José Manuel Urtain

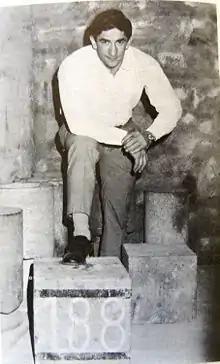

José Manuel Ibar Azpiazu (also known as Urtain; 14 May 1943 – 21 July 1992) was a Spanish boxer, who became the EBU heavyweight champion in 1970 and 1971.